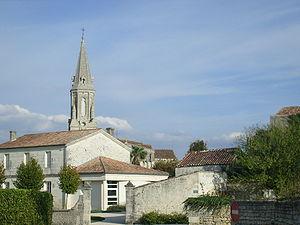
Le village de Tesson, en Charente-Maritime
Tesson est une commune du sud-ouest de la France, située dans le département de la Charente-Maritime.